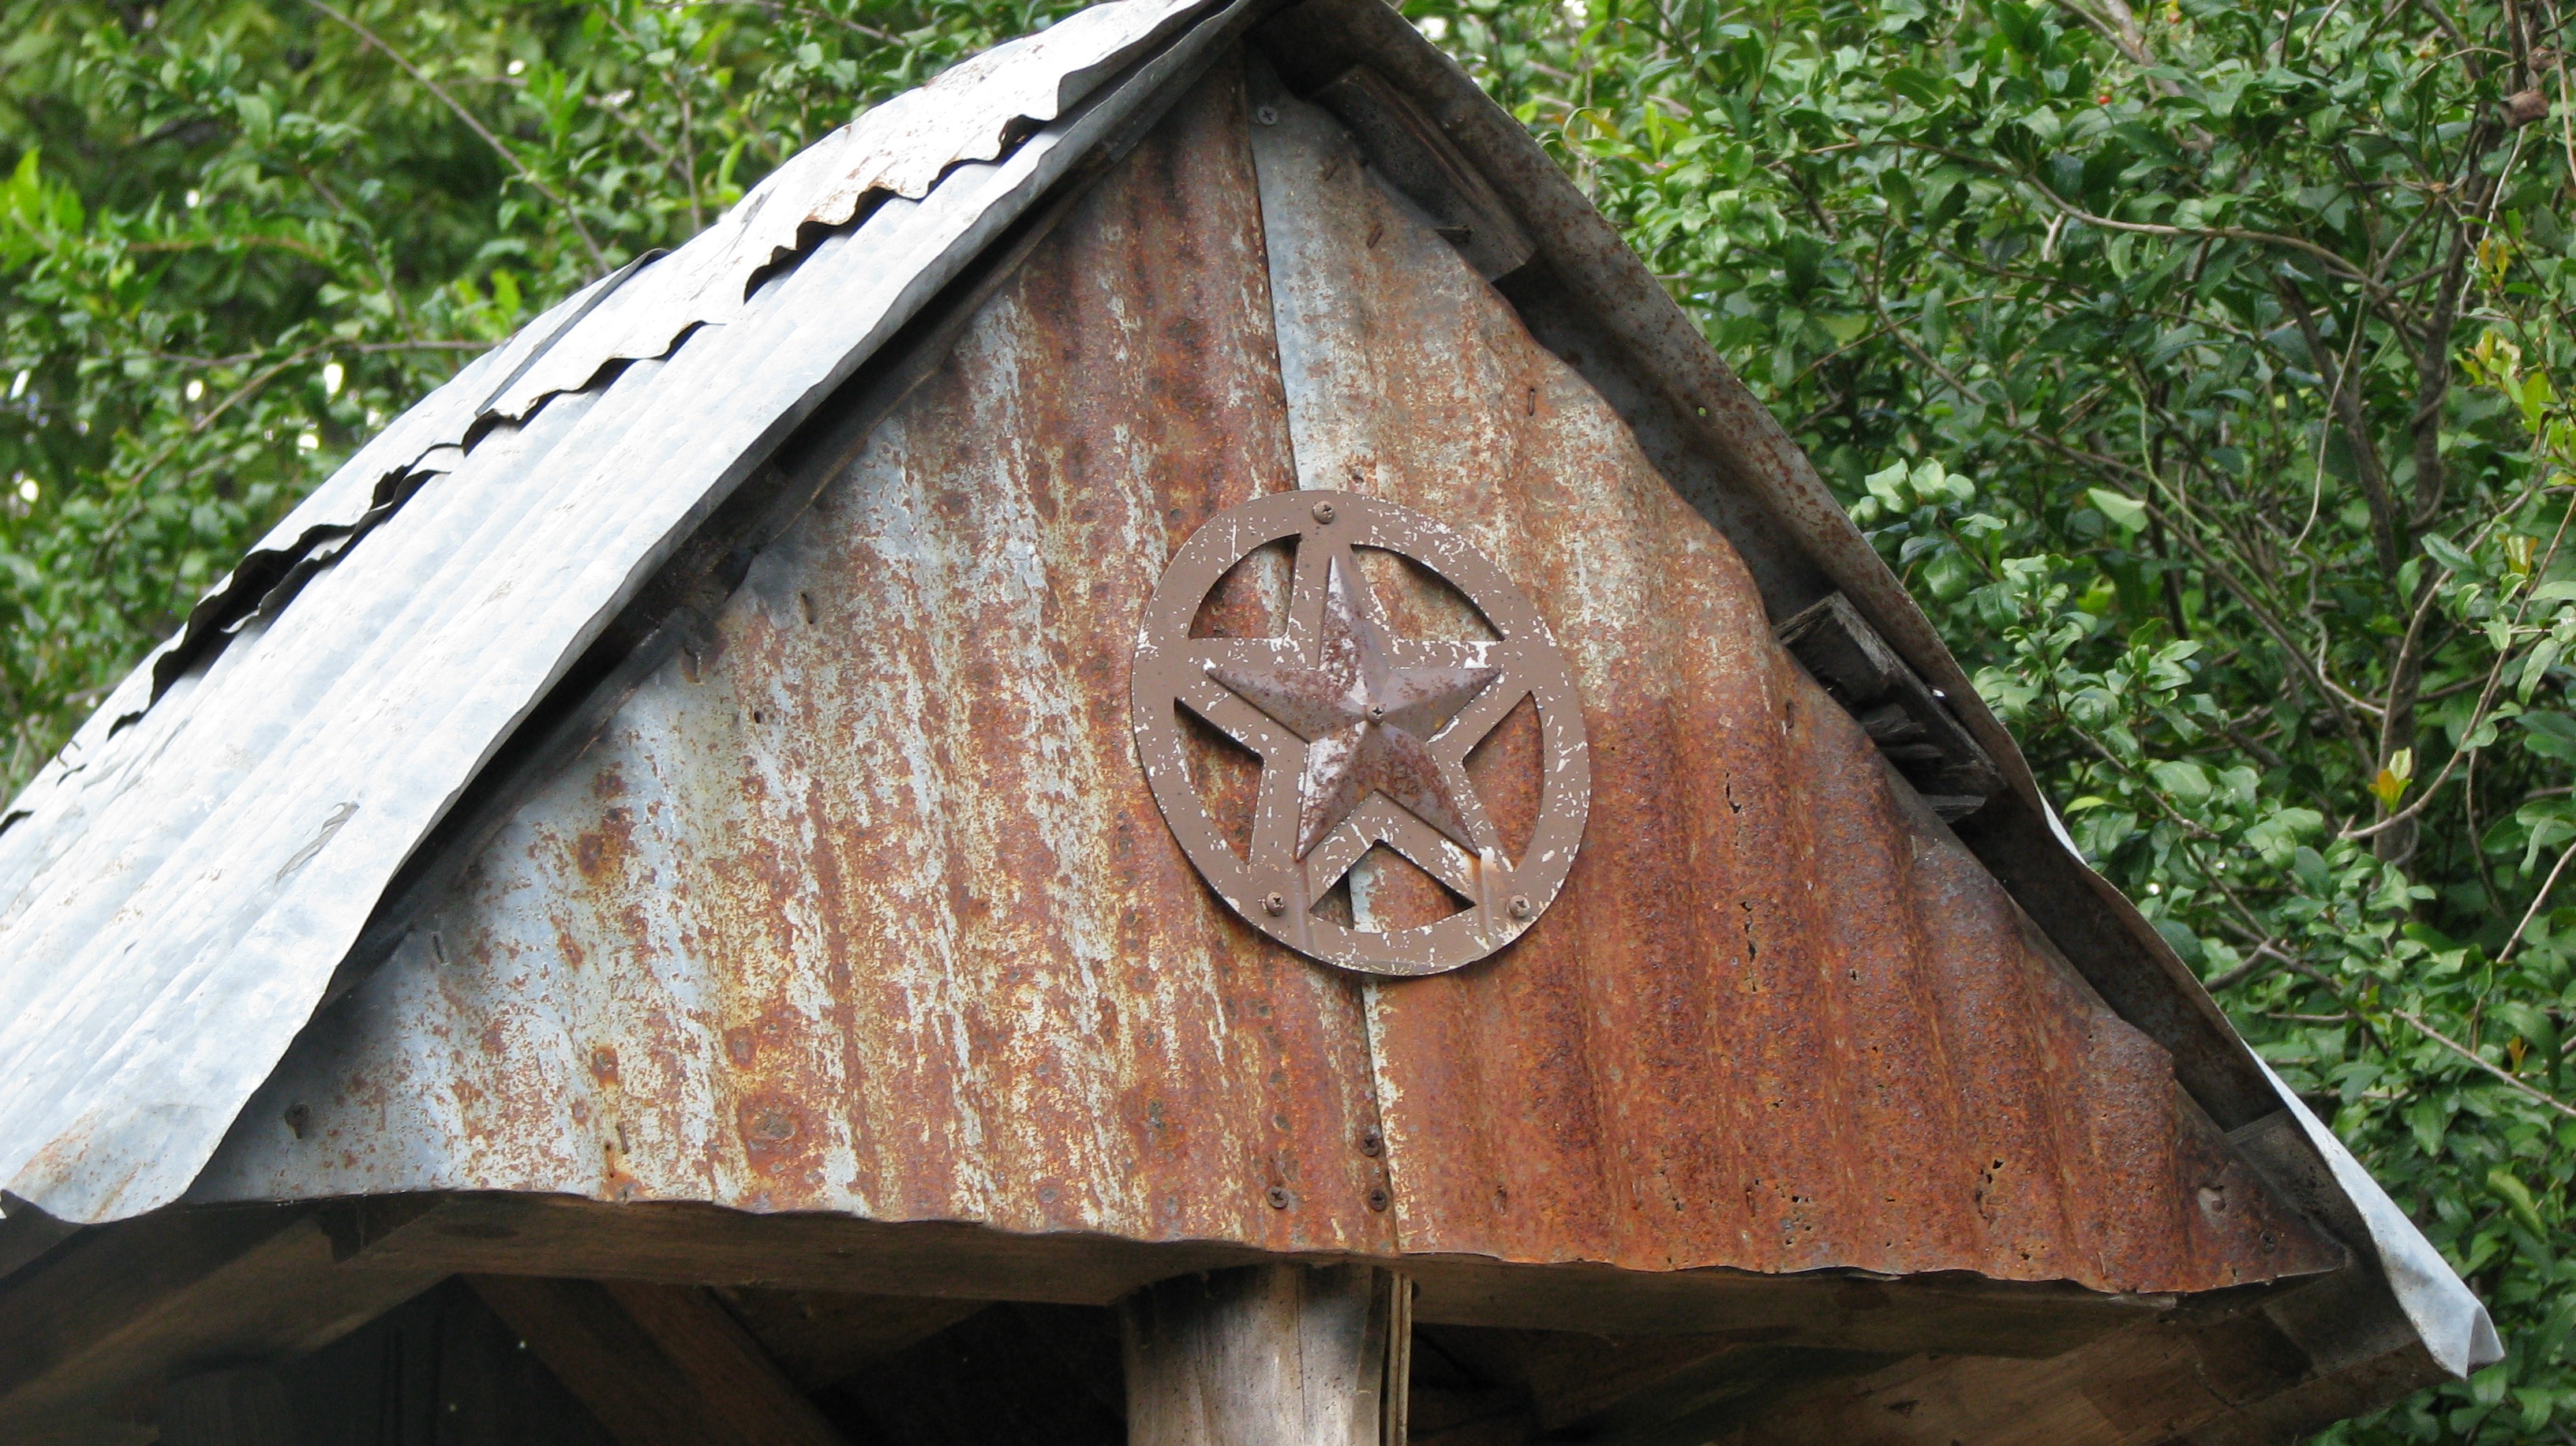
wing, wood, star, shed, rust, carving, texas